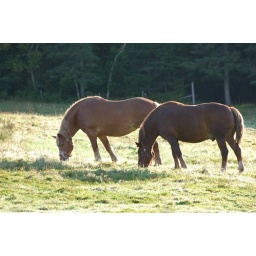
Fortune Bridge (Line of Lot Road) - horses in field